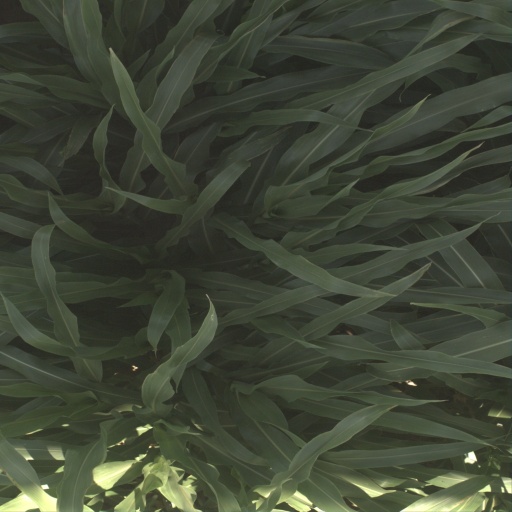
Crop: sorghum